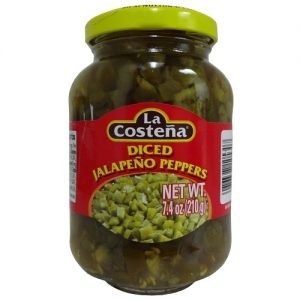
Item Name: La Costeña Diced Jalapeno Glass Jar, 7.4oz
Value: 7.4
Unit: Ounce

Price: 5.11